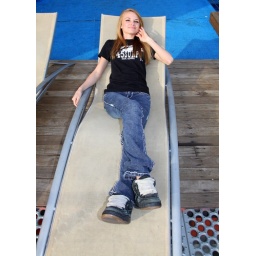
Photoshoot of a pretty girl with brown eyes in a t-shirt and jeans in downtown LA.